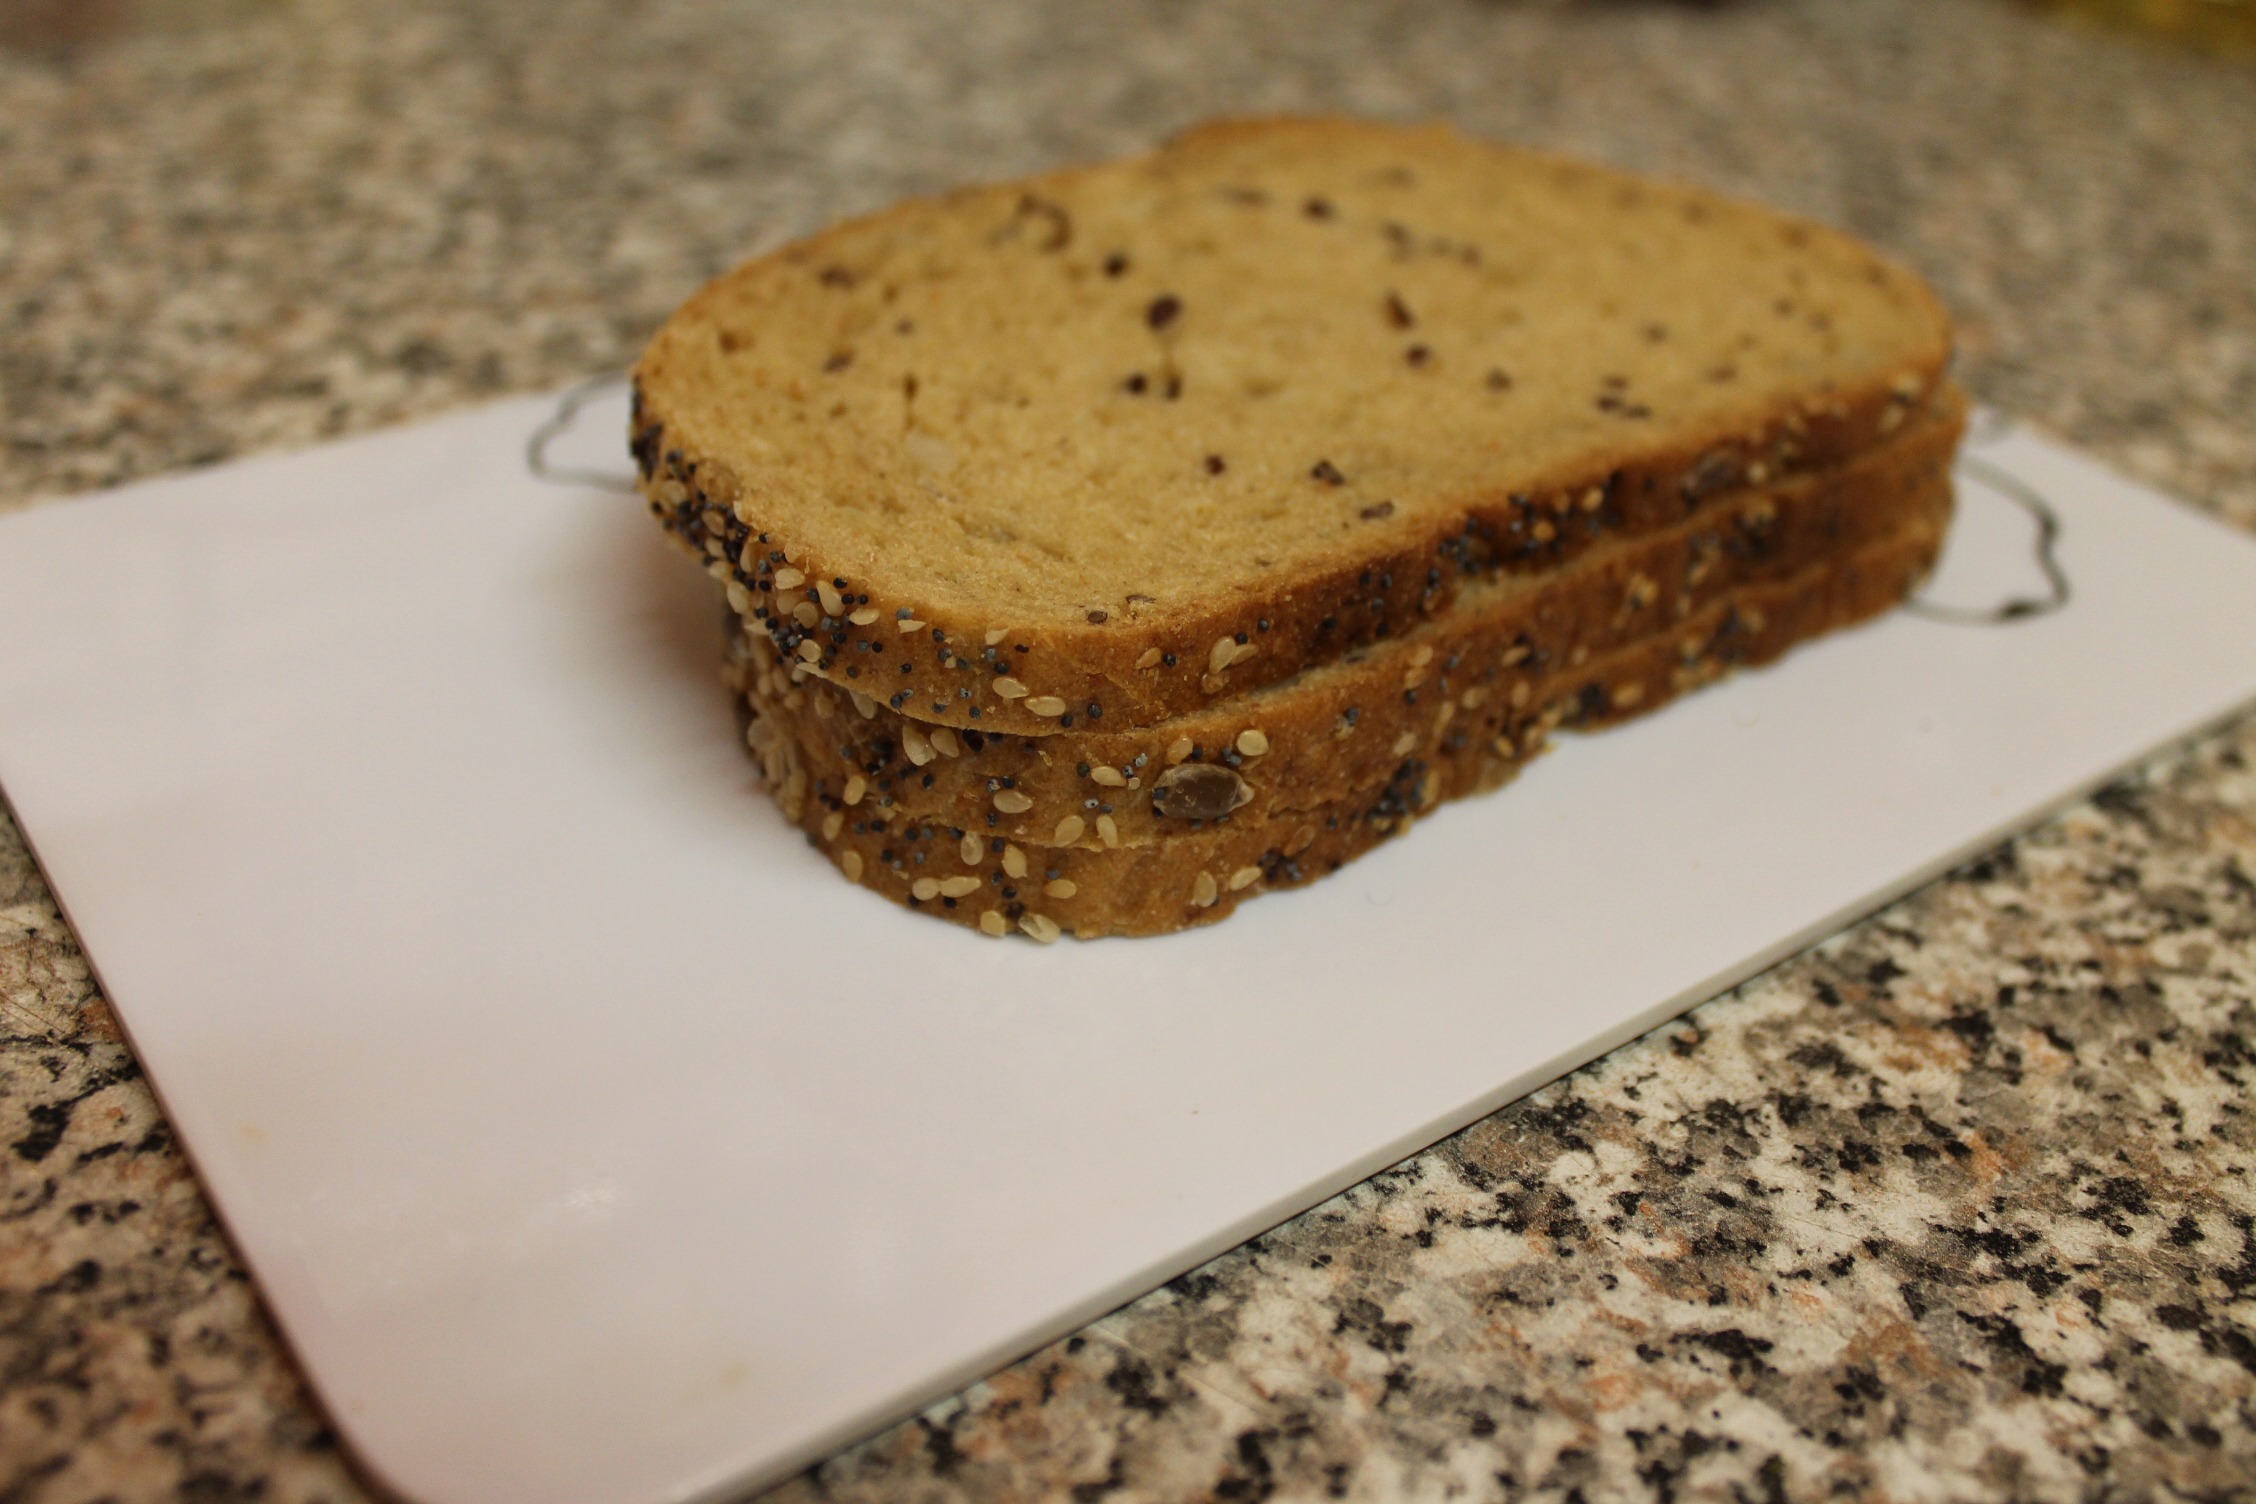
dish, meal, food, produce, breakfast, baking, dessert, eat, bread, chocolate cake, icing, baked goods, flavor, abendbrot, bread slices, grass family, snack food, chocolate brownie, breakfast plate